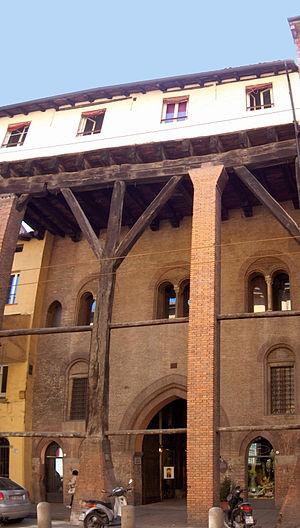
Cet article présente les faits marquants de l'histoire de la ville de Bologne.